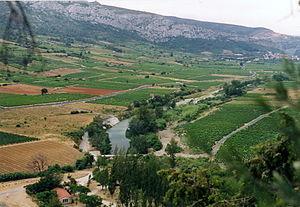
La Caune de l'Arago, Tautavel, département Pyrénées-Orientales: vue d'entrée à travers la vallée de Verdouble
La caune de l'Arago est un site préhistorique qui se trouve sur la commune de Tautavel, dans les Pyrénées-Orientales, dans une vaste cavité surplombant un cours d’eau pérenne, le Verdouble. Il a livré des restes humains attribués à l'homme de Tautavel et des vestiges lithiques du Paléolithique inférieur.
Le vignoble du Languedoc-Roussillon se trouve dans le Sud de la France. Il couvre une partie de la région Occitanie, soit les départements de l'Aude, du Gard, de l'Hérault et des Pyrénées-Orientales. Sur ces quatre départements, le vignoble compte 228 000 ha de vignes de cuve, dont 89 000 ha exploités en AOC. On y produit des vins très variés : des rouges, rosés et blancs tranquilles, des vins effervescents, mais aussi des vins doux naturels.
Le rivesaltes est l'appellation d'origine d'un vin doux naturel (VDN) préservée par le label Appellation d'origine contrôlée. Ce vin est produit près de Rivesaltes dans une vaste partie du département français des Pyrénées-Orientales et une petite partie du département de l'Aude, en région Occitanie.